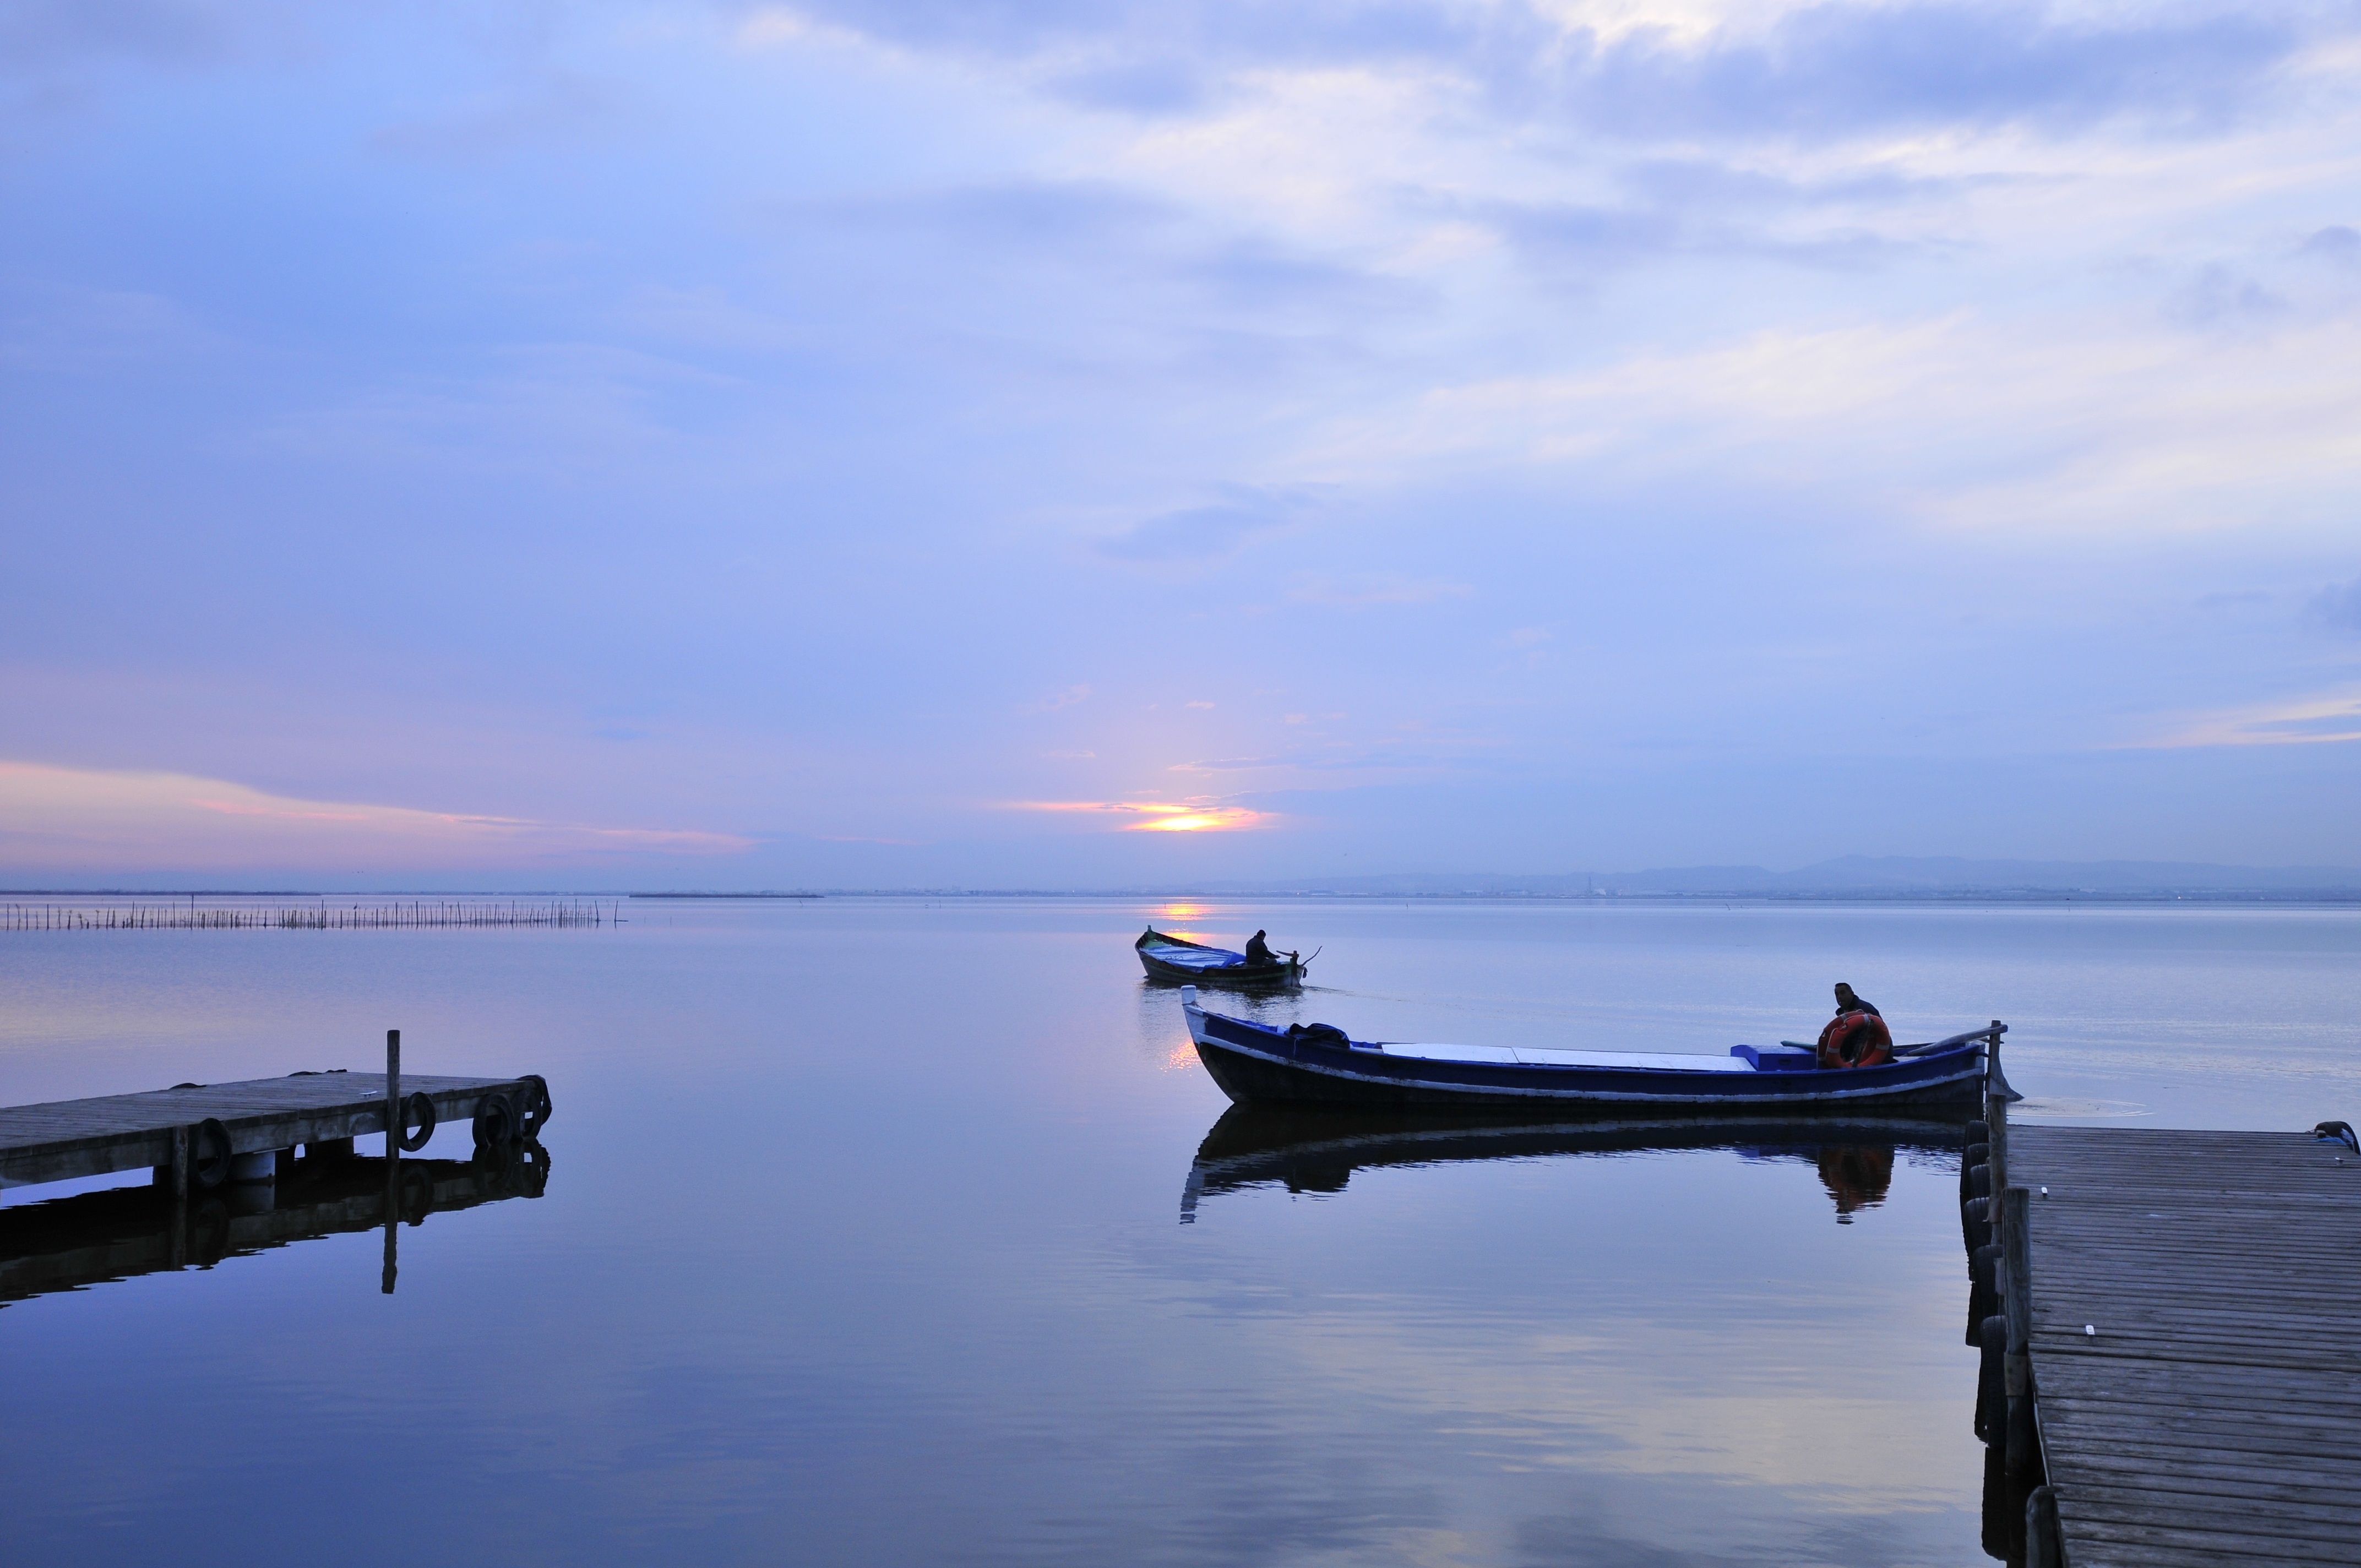
beach, sea, coast, nature, ocean, horizon, cloud, sky, sunrise, sunset, boat, morning, shore, dawn, pier, dusk, evening, reflection, mediterranean, heaven, vehicle, bay, jetty, body of water, clouds, landscapes, valencia, natural wonders, albufera